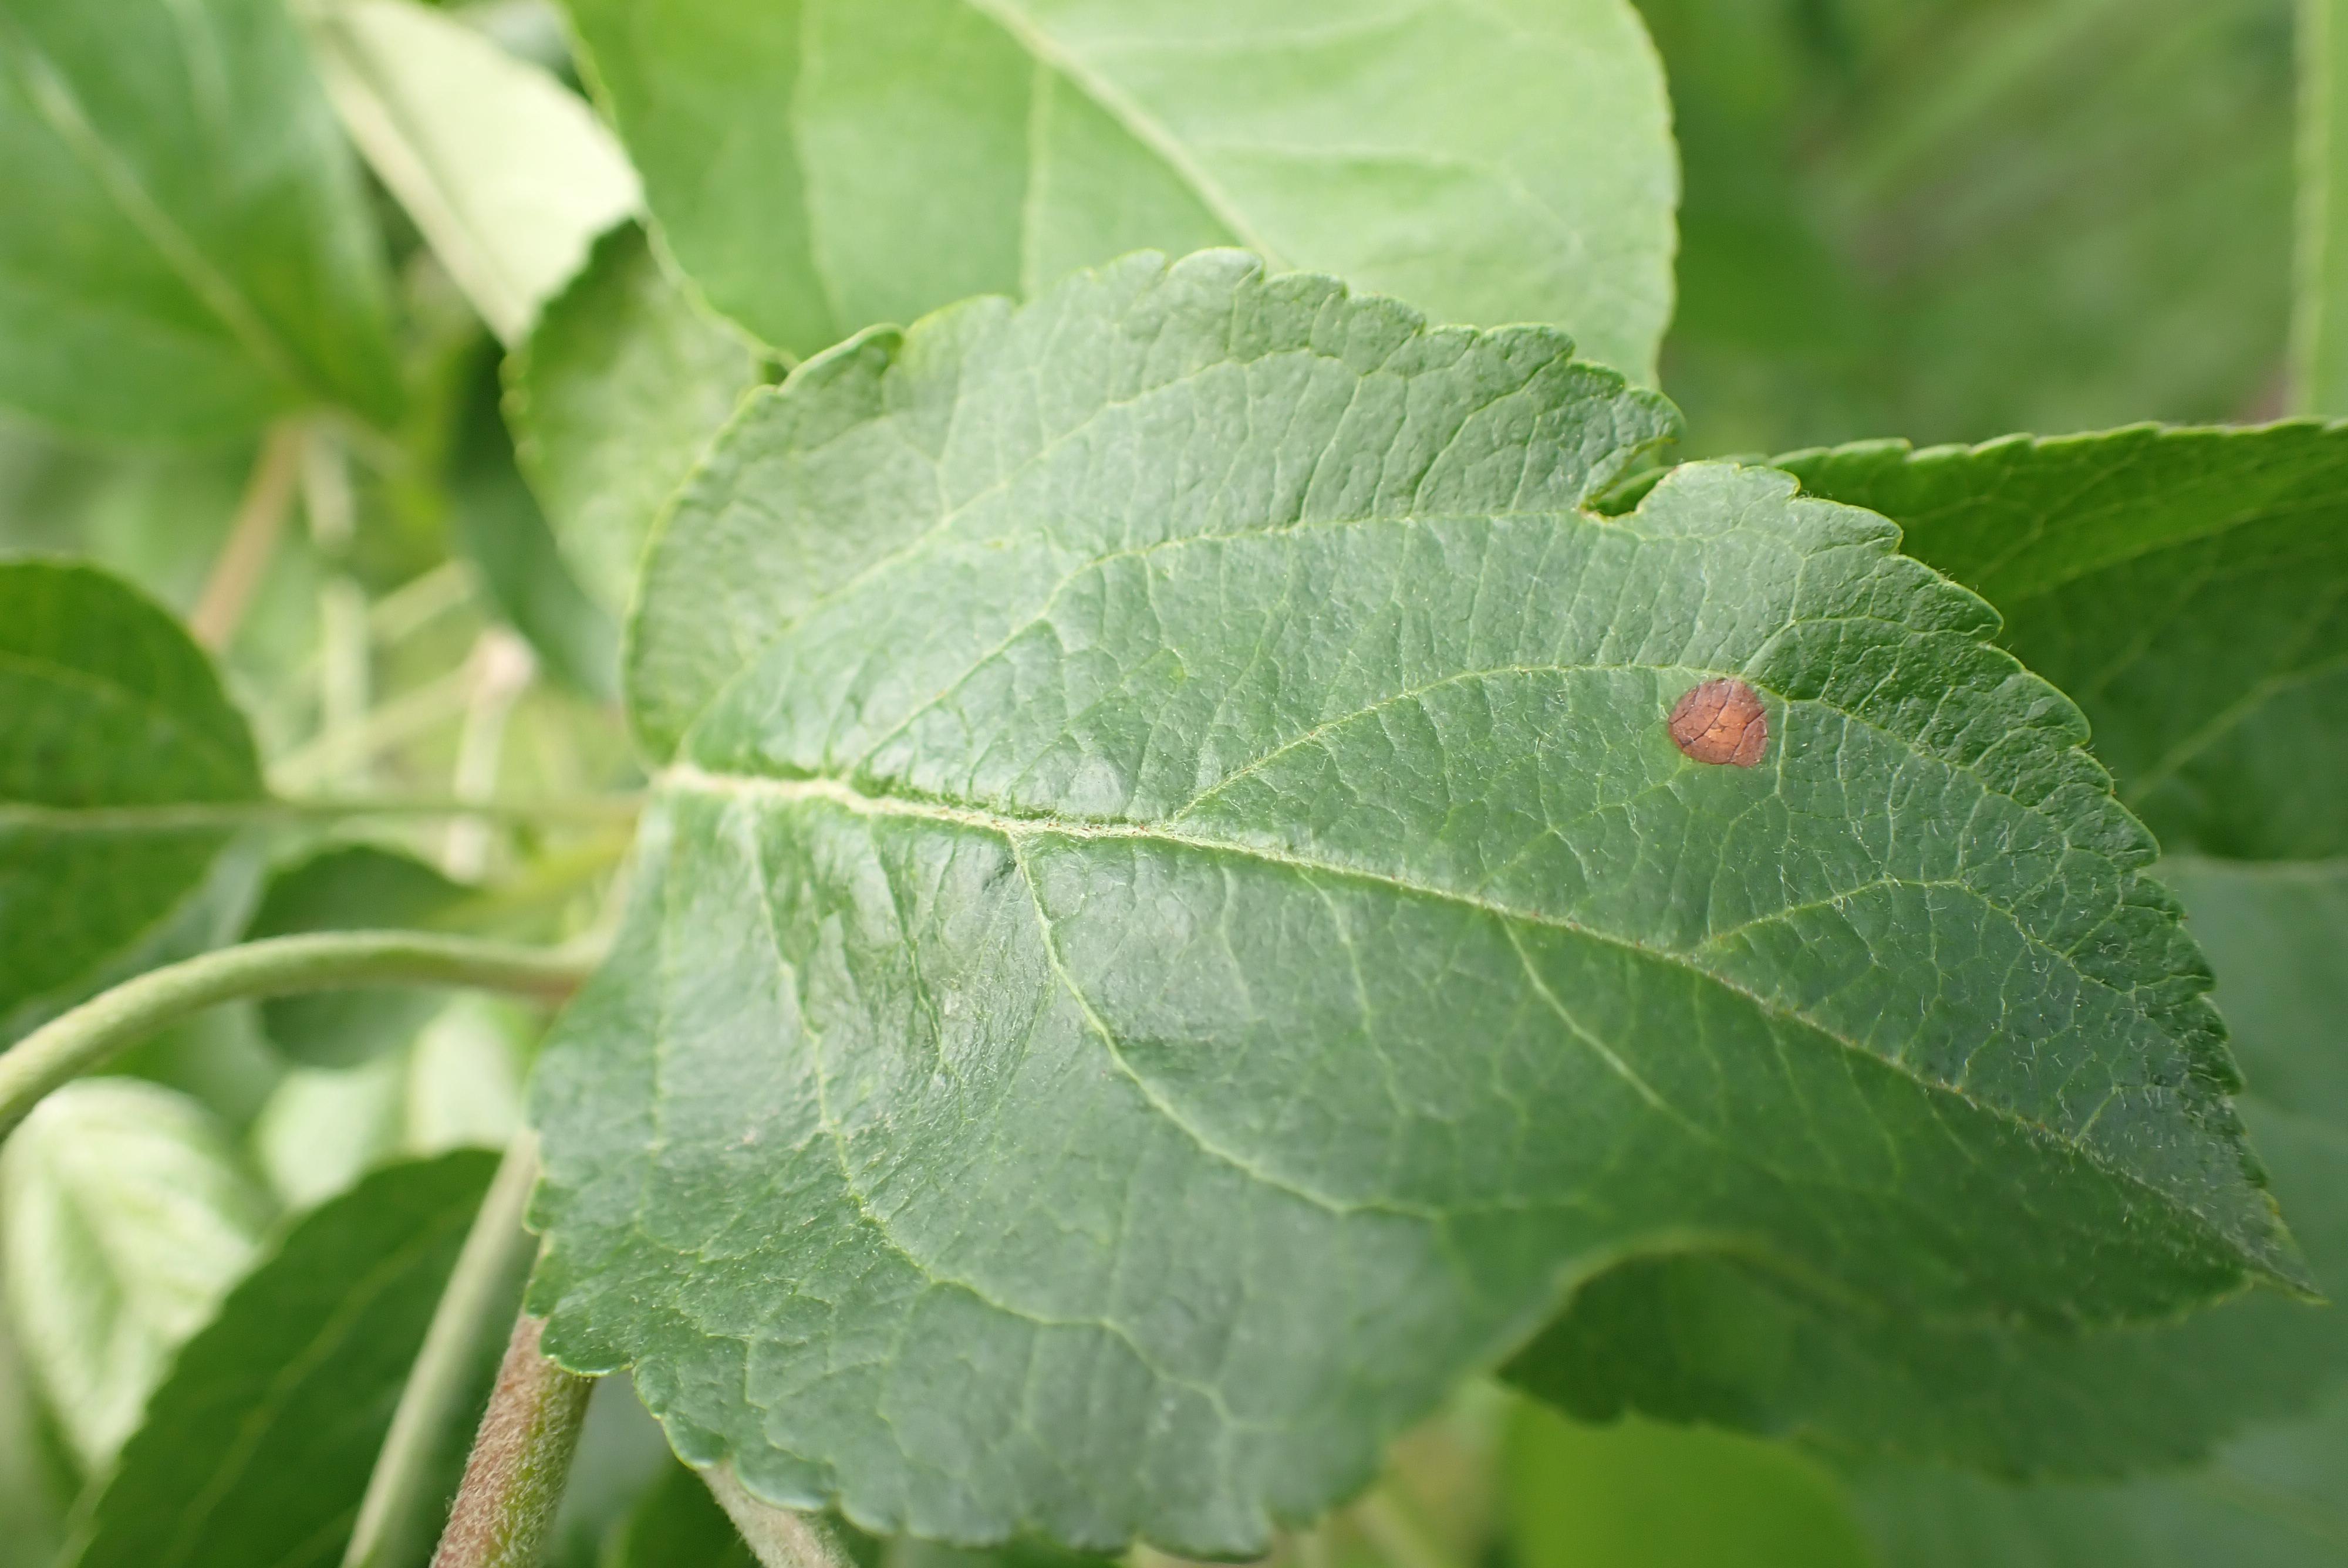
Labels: frog_eye_leaf_spot